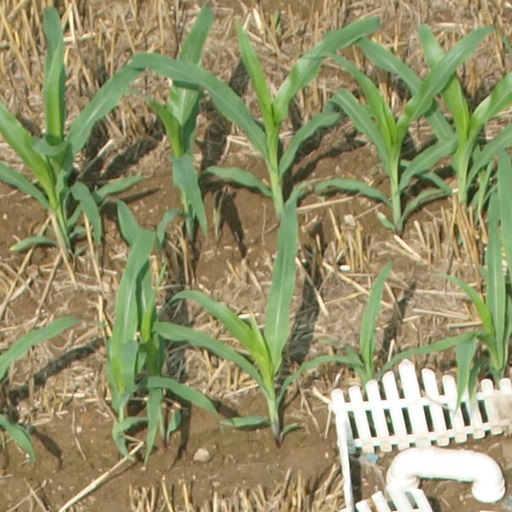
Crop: maize; corn